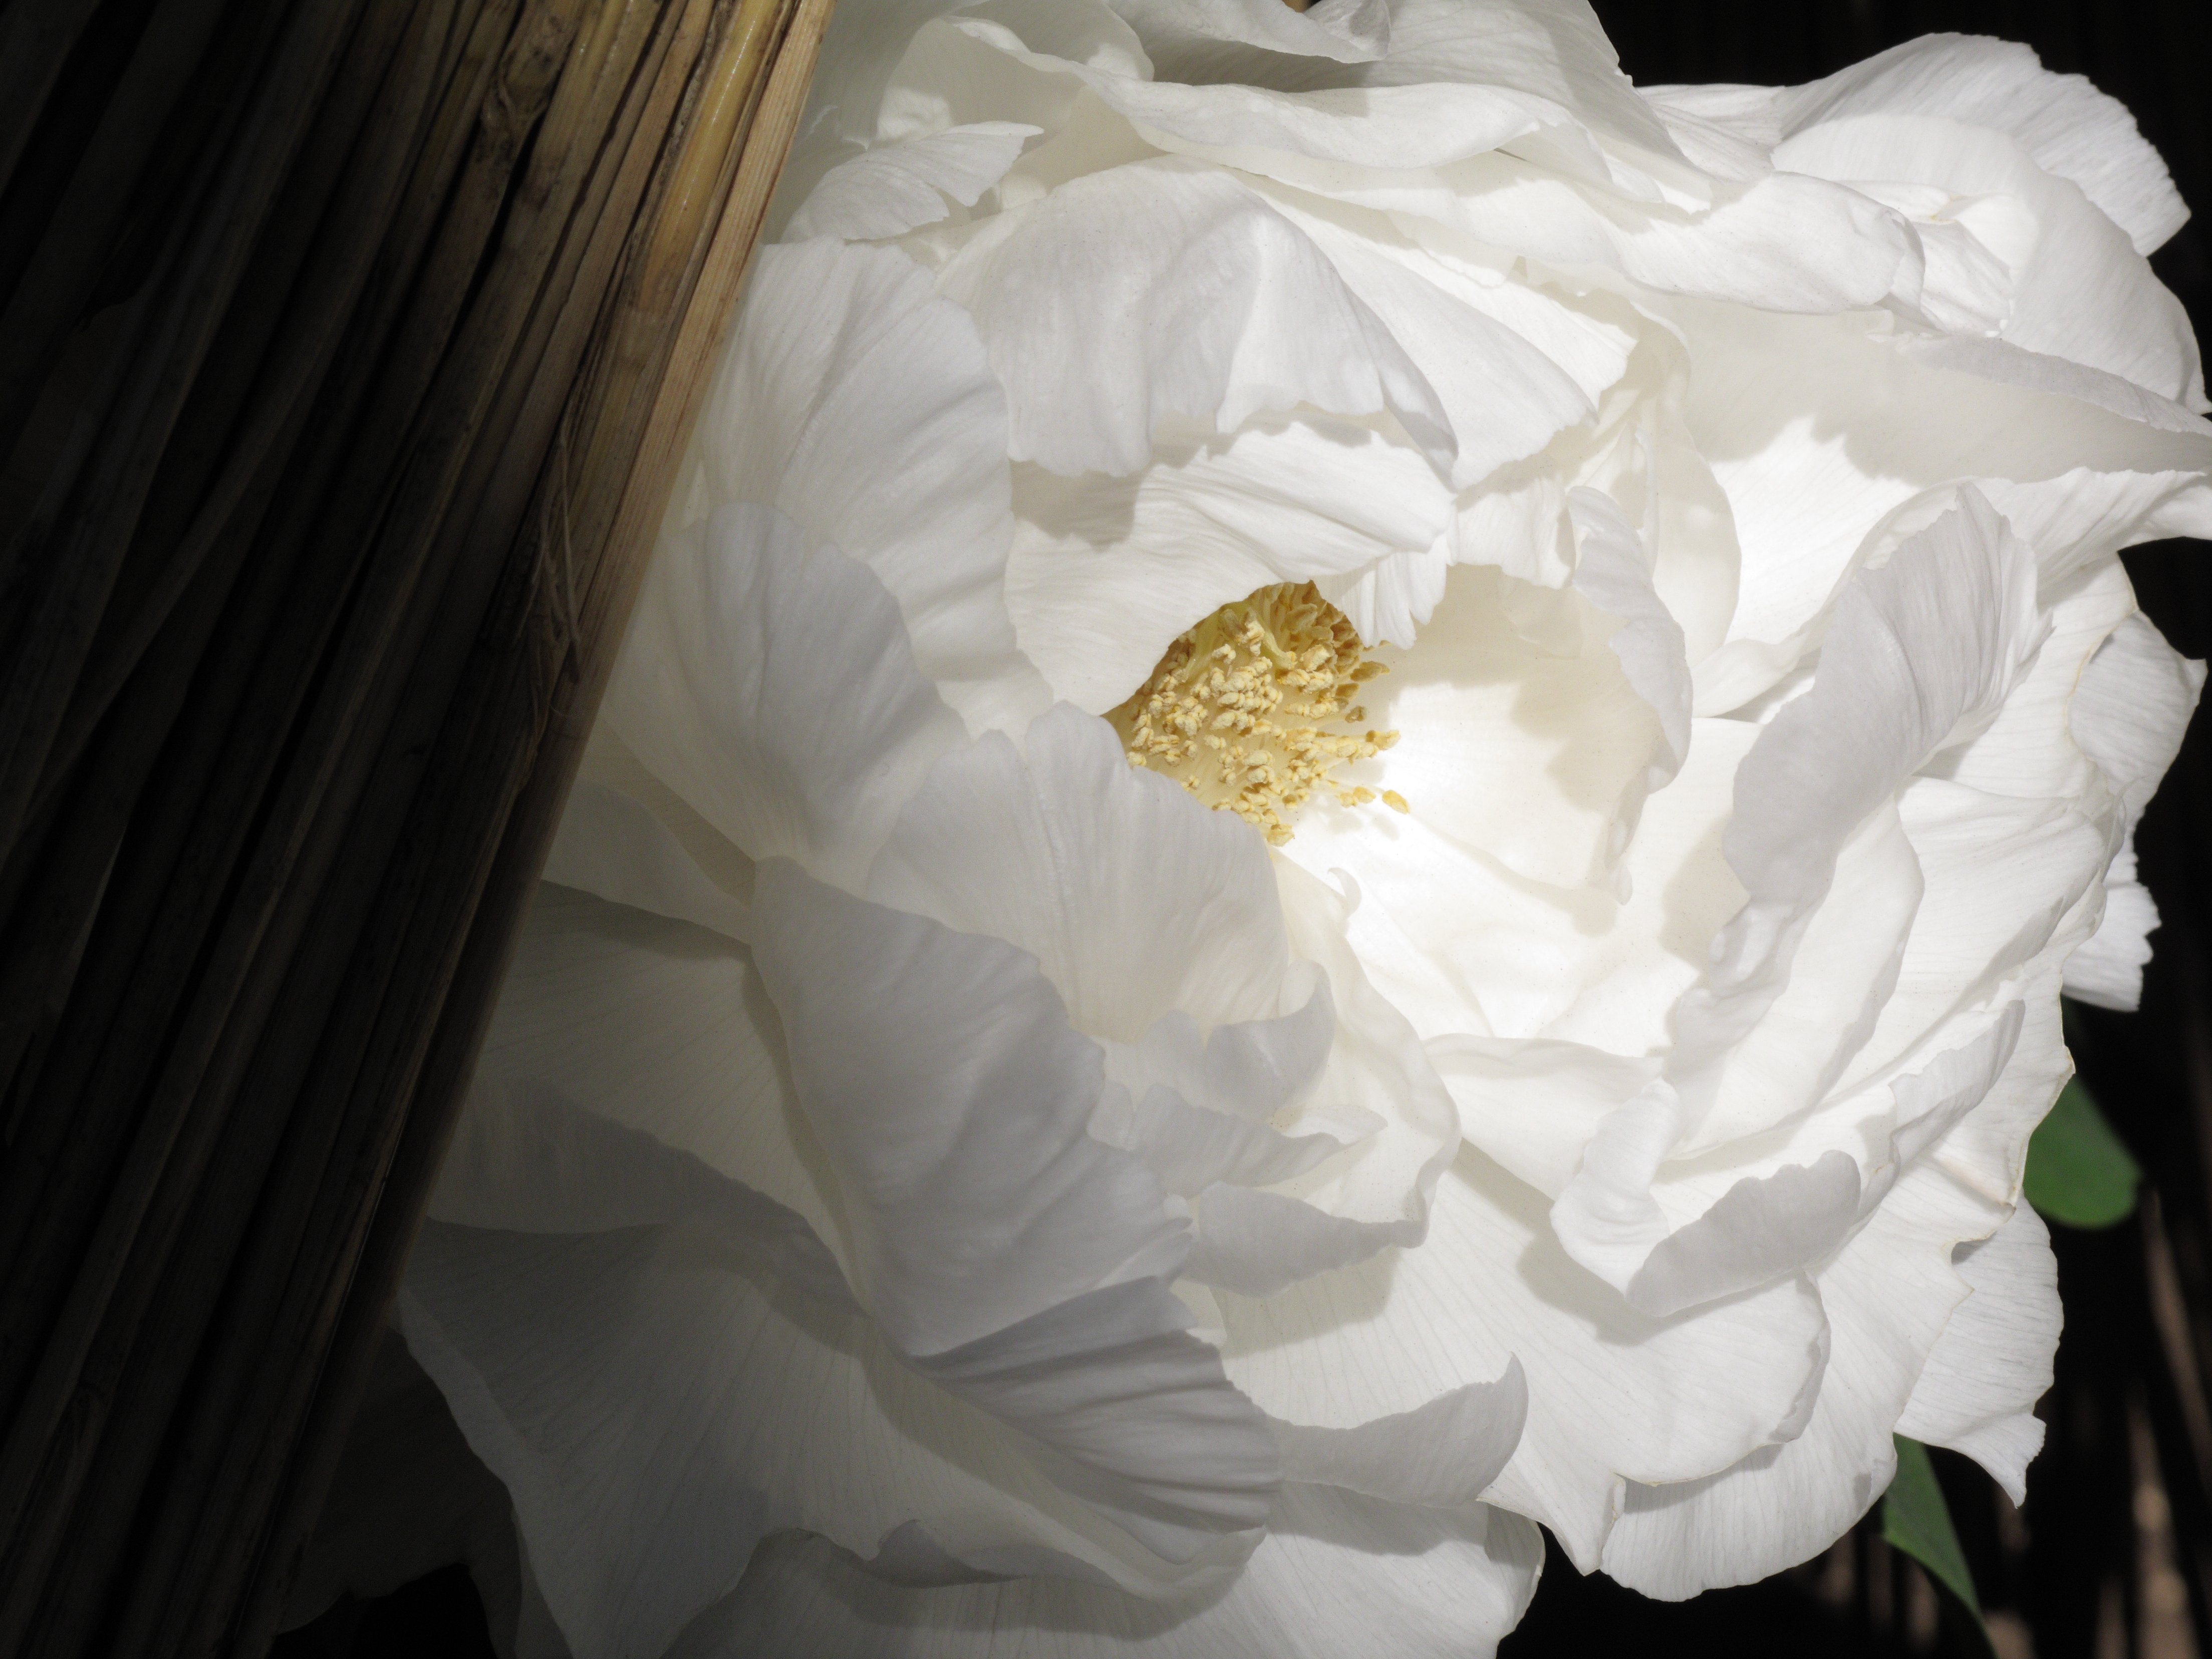
plant, white, flower, petal, high, tokyo, hires, powershot, hi, res, resolution, peony, g10, taitoku, uenotoshogu, flowering plant, flower bouquet, land plant